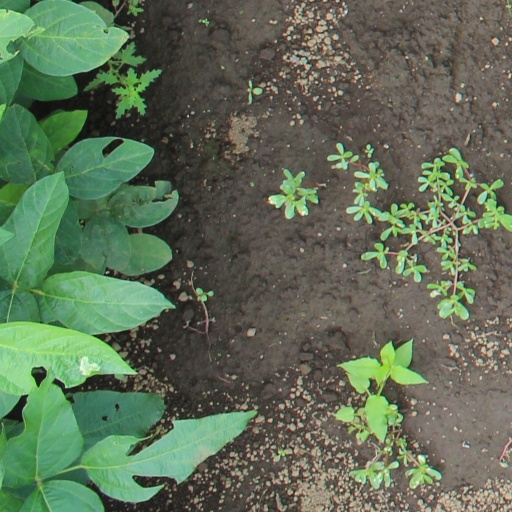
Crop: soybean